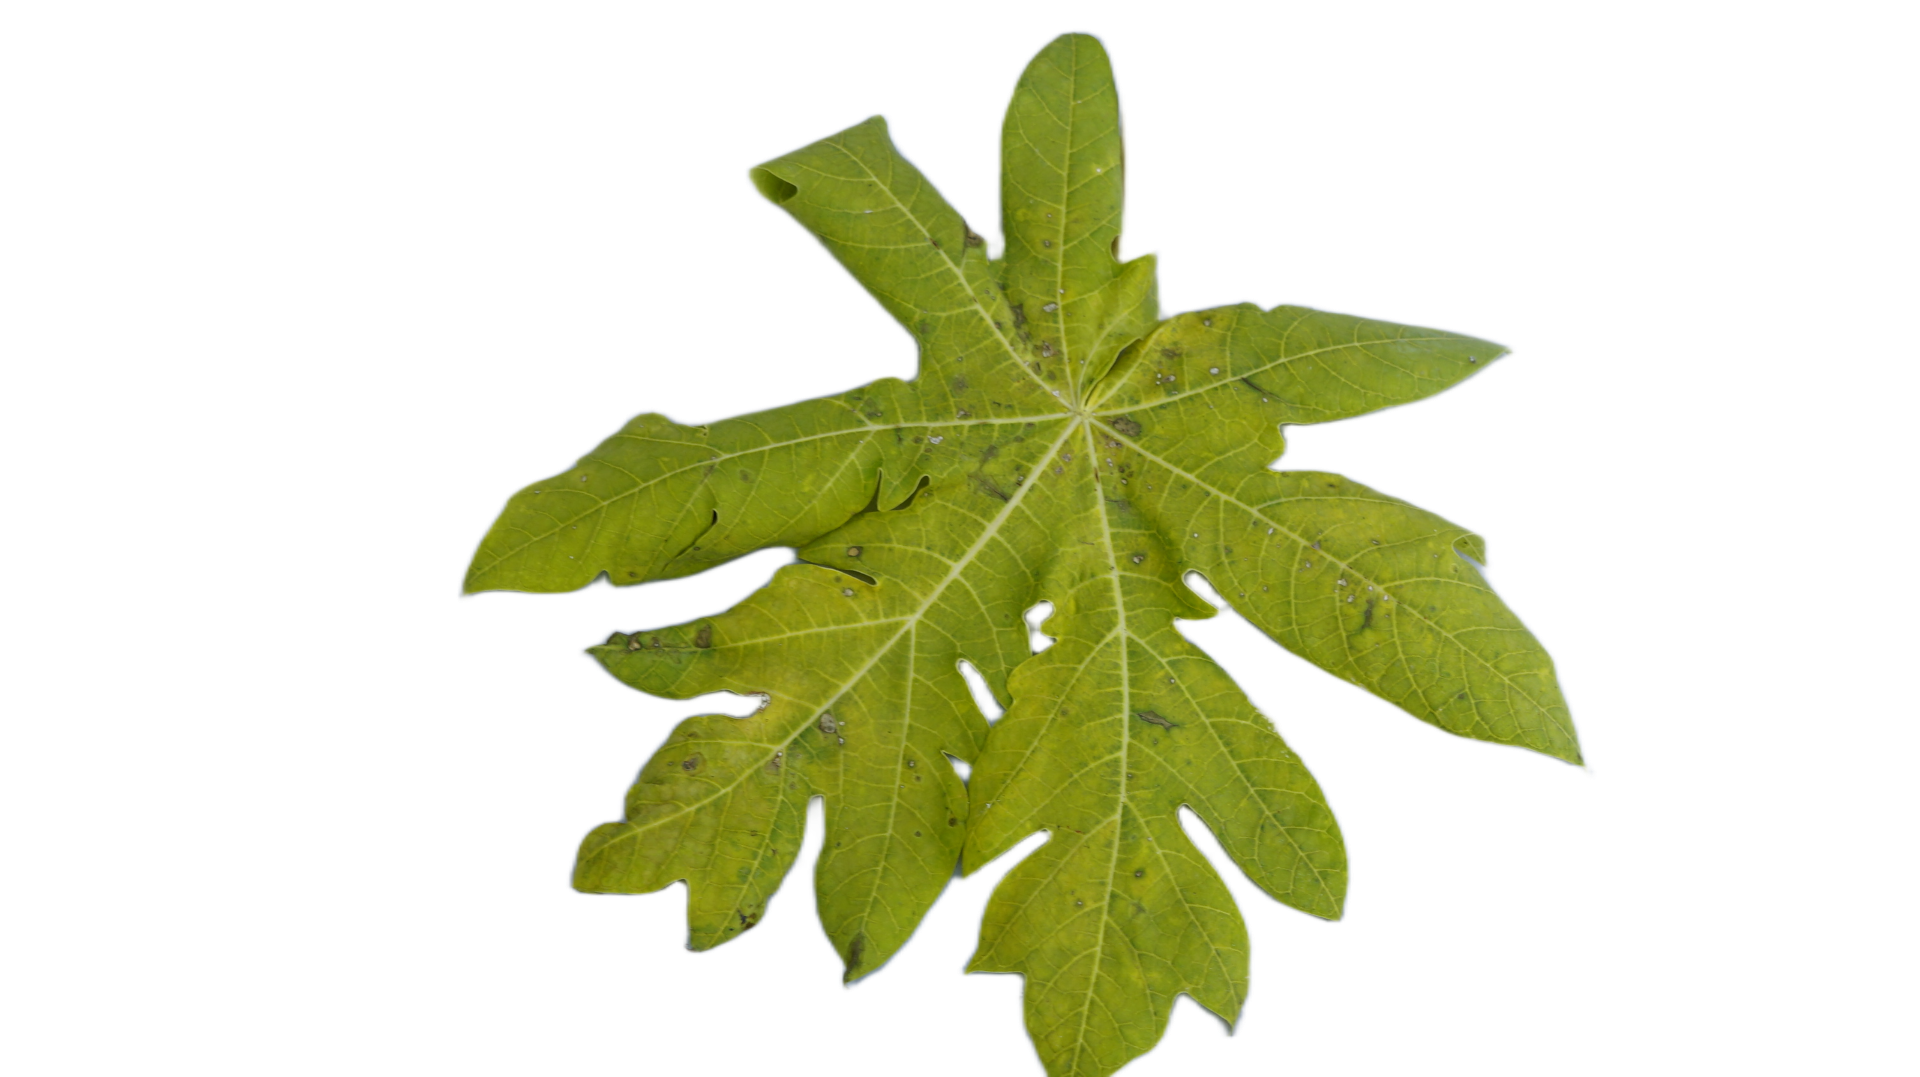
Crop: Papaya
Label: Carica_Insect_Hole